Tricia Ward

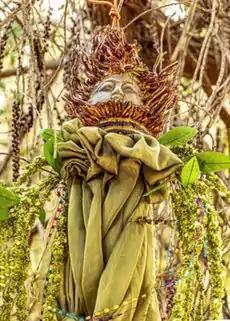
Tricia Ward, "A Member of the Community of Spirits Within and Among a Community of Trees", composite materials, 2019–20. Los Angeles County Arboretum.

Some of ACLA's other projects included Studio Chinatown, a community center and performance space offering classes, art studio space and cultural programming; the Francis Avenue Garden Park in Koreatown, developed between 1996 and 1999; and "Beat the Drum Fest," a multi-ethnic drumming festival organized by Ward in 2002 and presented at the Craft and Folk Art Museum and Ford Amphitheater in 2012 and 2013, respectively. "Walls of Reclamation" (1995–7) was a mural and beautification project involving roughly 30 murals, which mixed traditionally schooled artists (such as Eva Cockcroft, Margaret Garcia, Man One and Frank Romero), spray-can artists, volunteers and students. It included the 560-foot-long painting "Earth Memories"—then the city's largest single-concept mural—which depicts the history of the universe, from the Big Bang to modern life in Los Angeles.